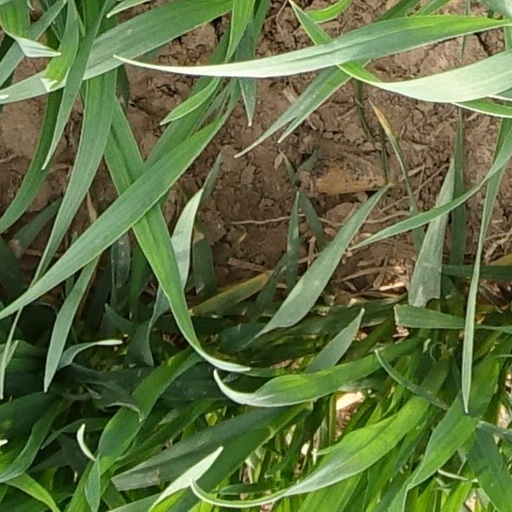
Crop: wheat